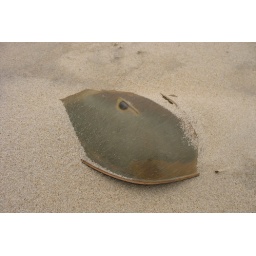
The face in the sand